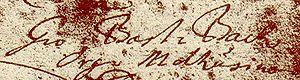
Gott ist mein König, est une cantate de Johann Sebastian Bach composée à Mühlhausen en 1708.